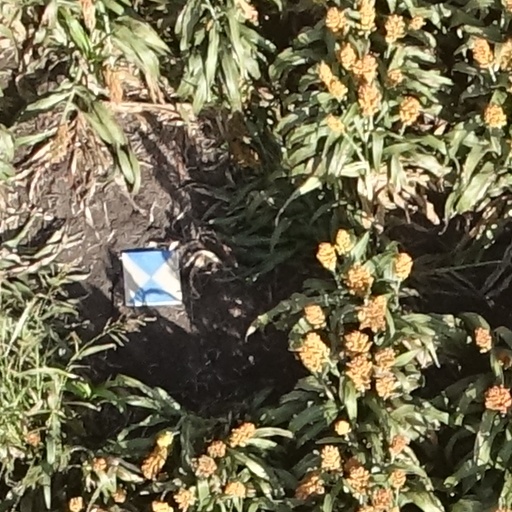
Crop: sorghum